DNA footprinting

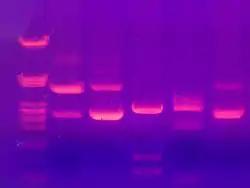
DNA Gel Electrophoresis In the first row (left), DNA with known fragment sizes was used as a reference. Different bands indicate different fragment sizes (the smaller, the faster it travels, the lower it is in the image); different intensities indicate different concentrations (the brighter, the more DNA).

DNA footprinting is a method of "in vitro" DNA analysis that assists researchers in determining transcription factor (TF) associated binding proteins. This technique can be used to study protein-DNA interactions both outside and within cells.